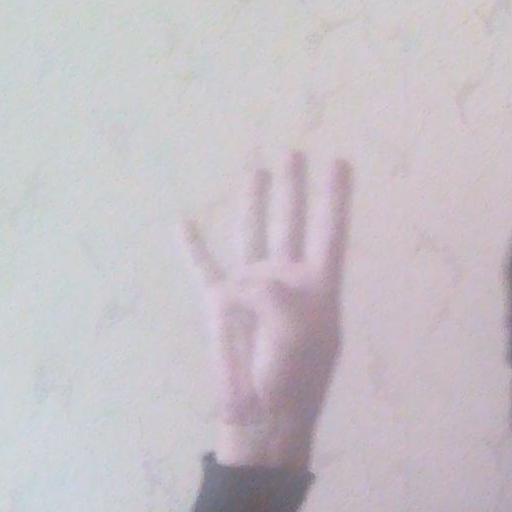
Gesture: four